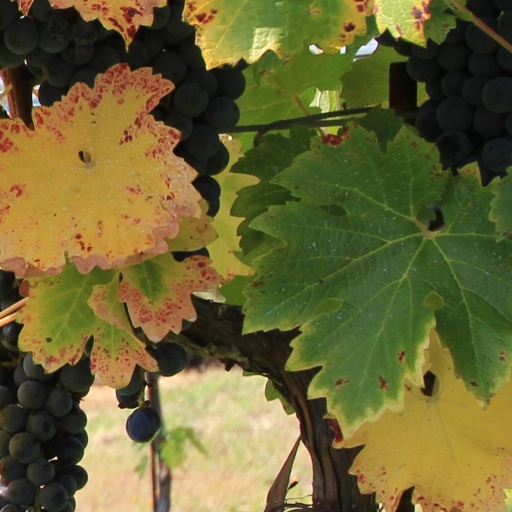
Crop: grape